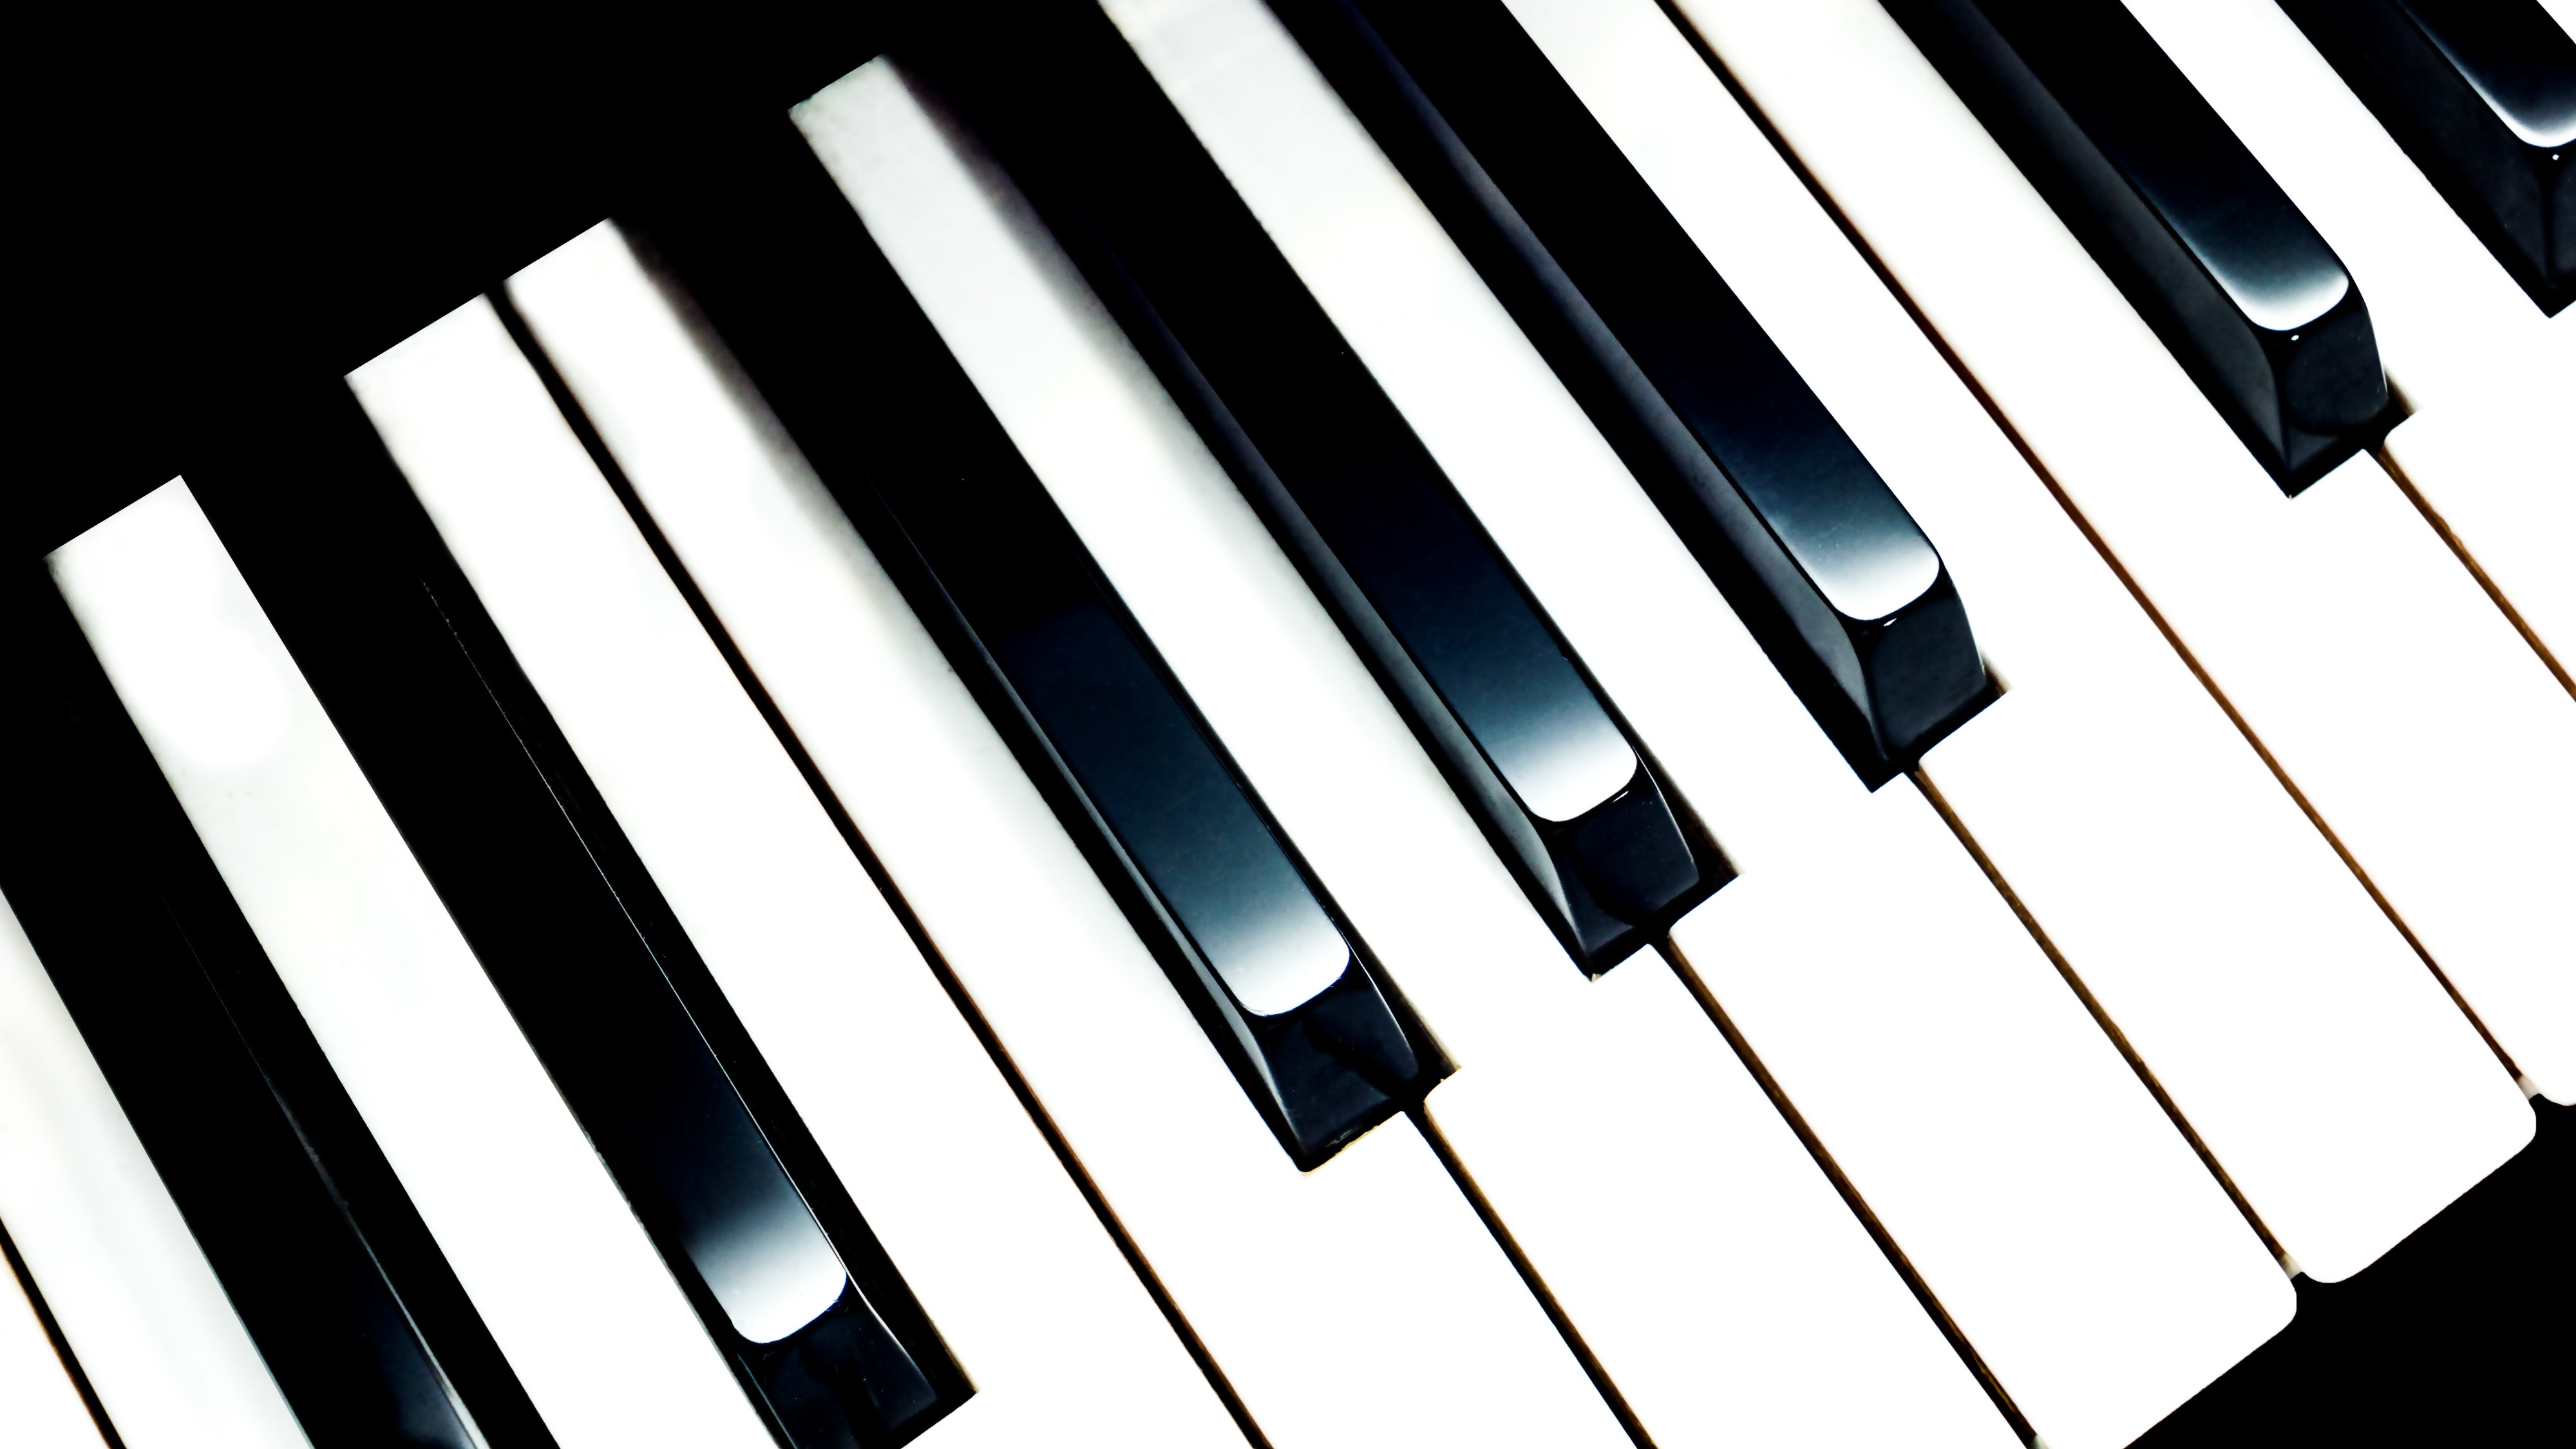
music, keyboard, technology, play, concert, line, instrument, piano, musical instrument, font, keys, sound, musicians, chopin, scores, classics, pianist, classical music, string instrument, electronic device, musical keyboard, computer component, electronic instrument, electronic keyboard